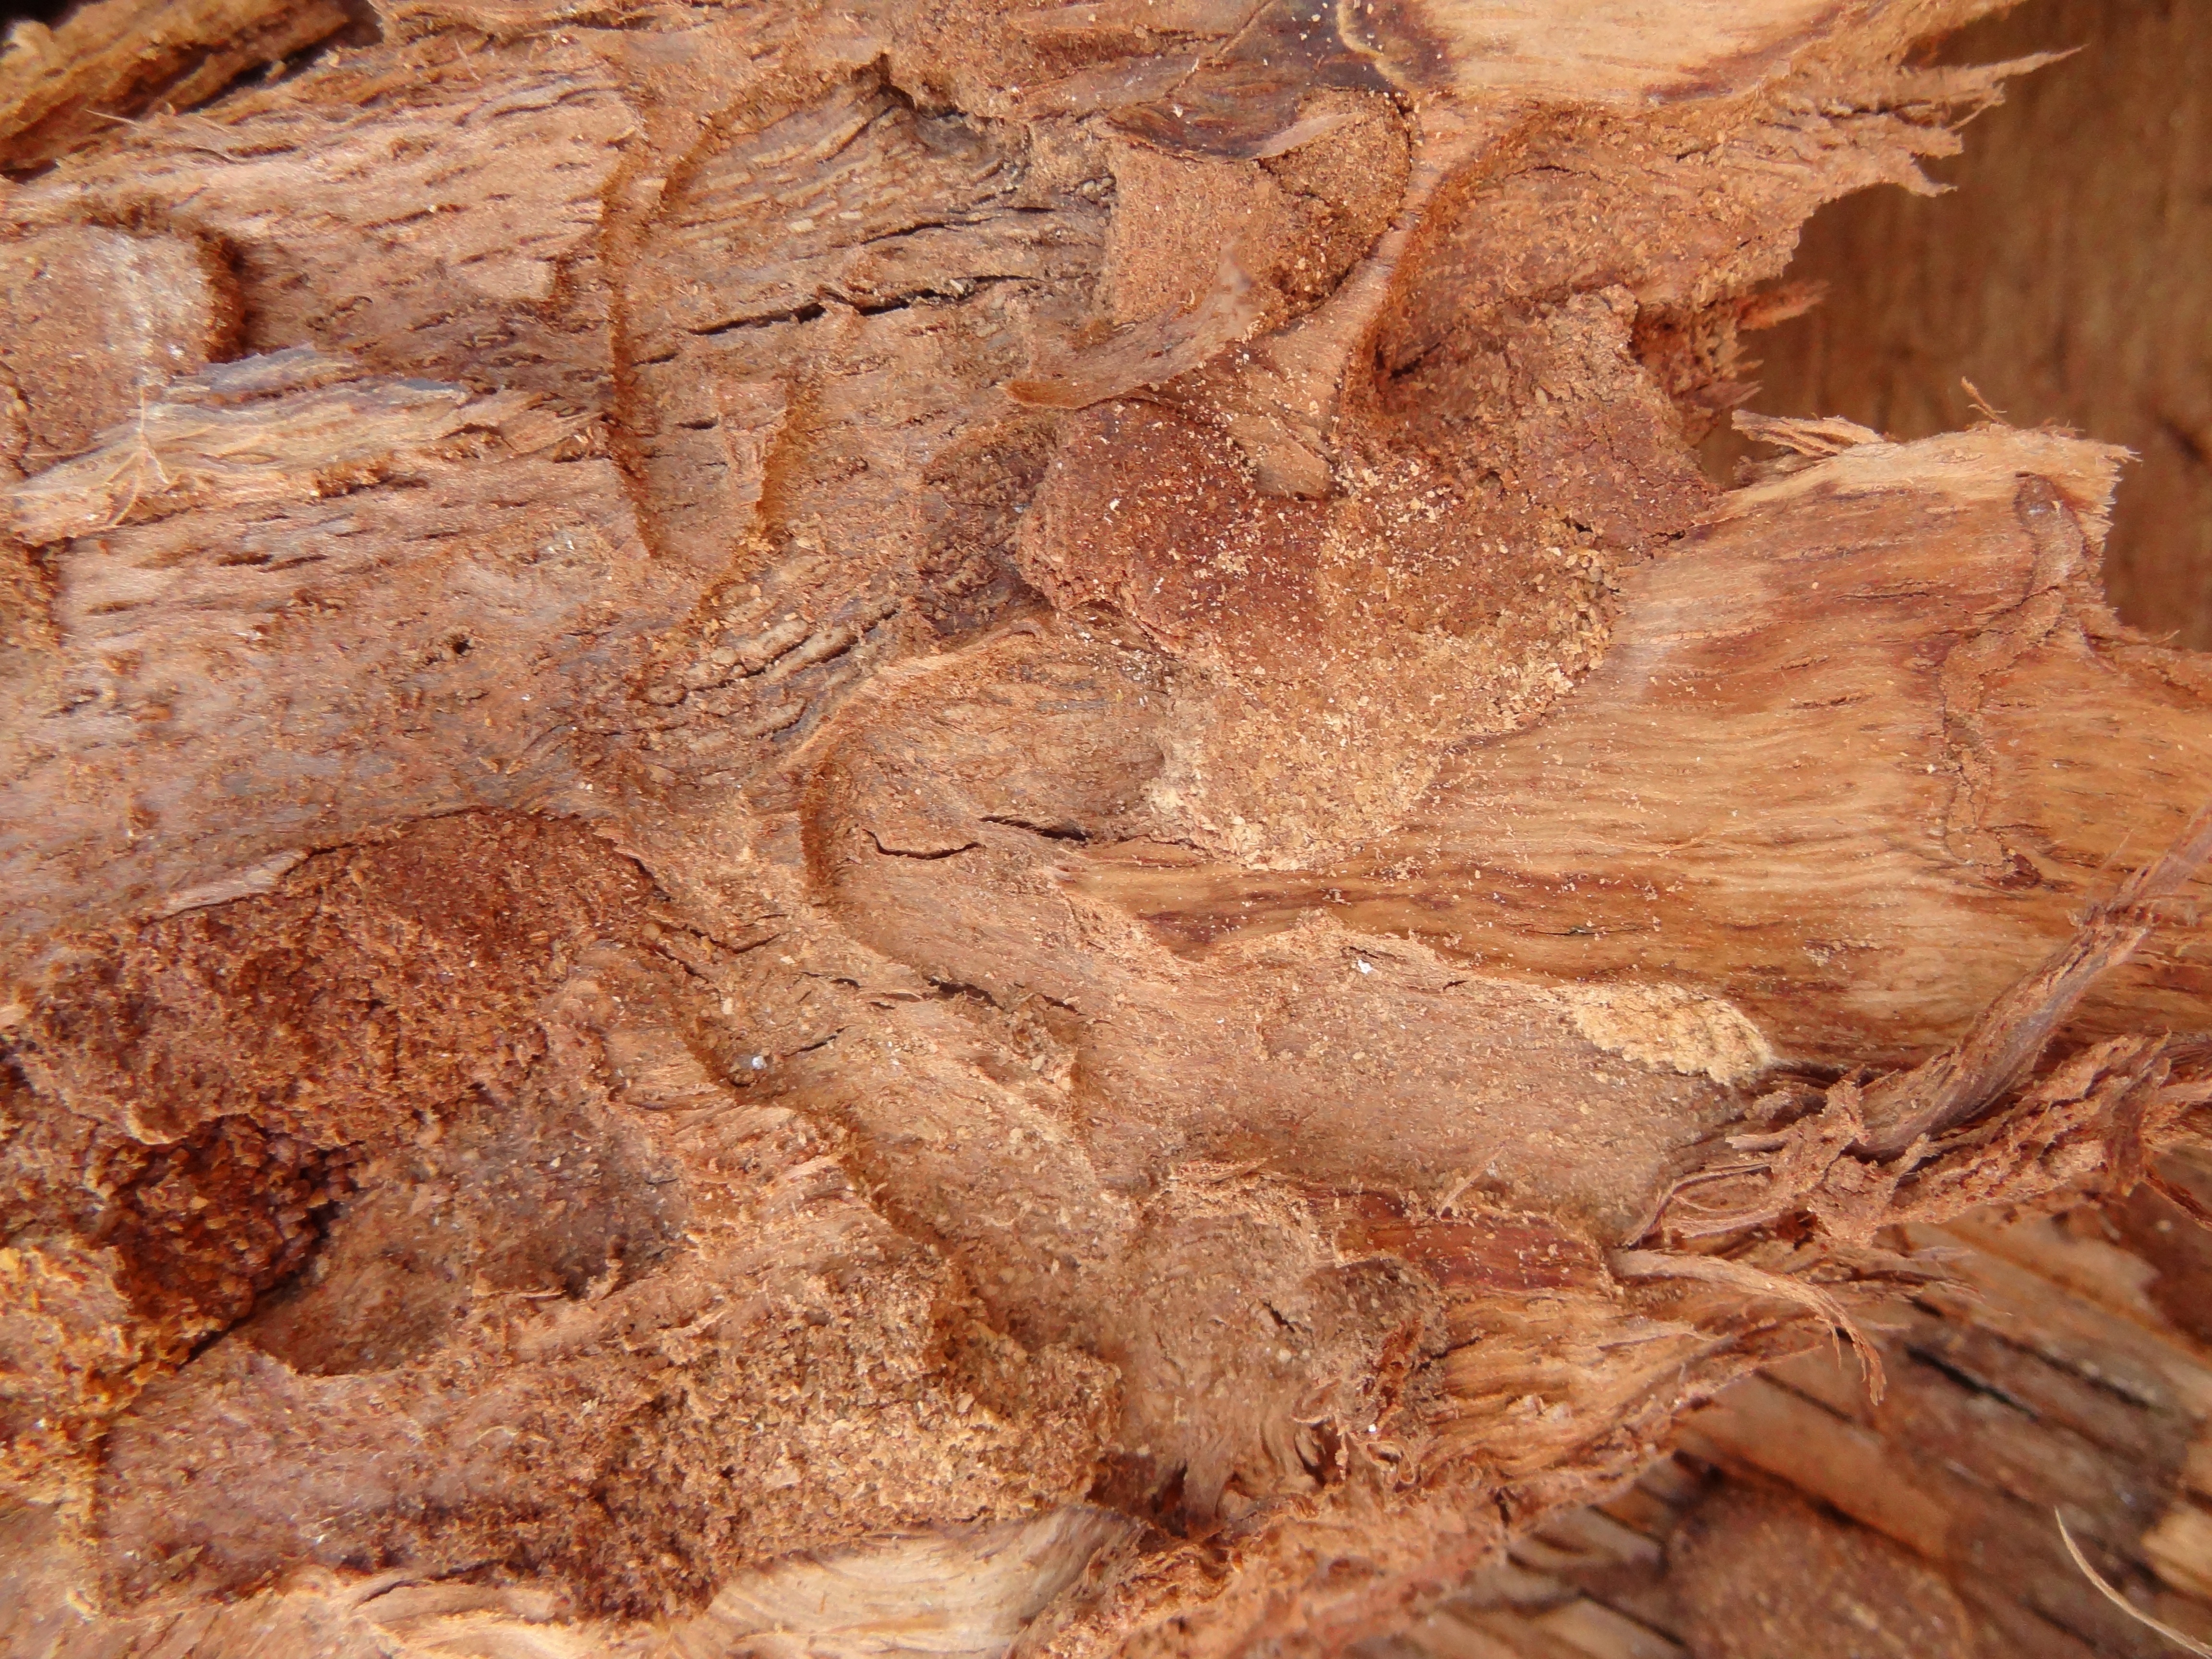
rock, wood, formation, food, soil, background, geology, composition, hires, carving, ancient history, texture 1, grass family